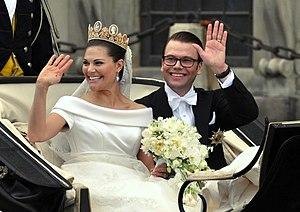
Mariage entre la princesse Victoria de Suède et Daniel Westling
Daniel Westling, né le 15 septembre 1973 à Örebro, est le mari de la princesse héritière Victoria de Suède, duchesse de Västergötland.